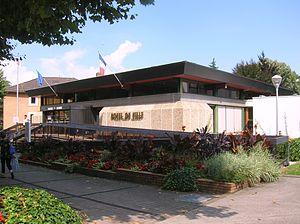
Eybens est une commune française située dans le département de l'Isère en région Auvergne-Rhône-Alpes.